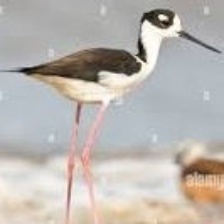
Species: BLACK NECKED STILT
Scientific name: HIMANTOPUS MEXICANUS